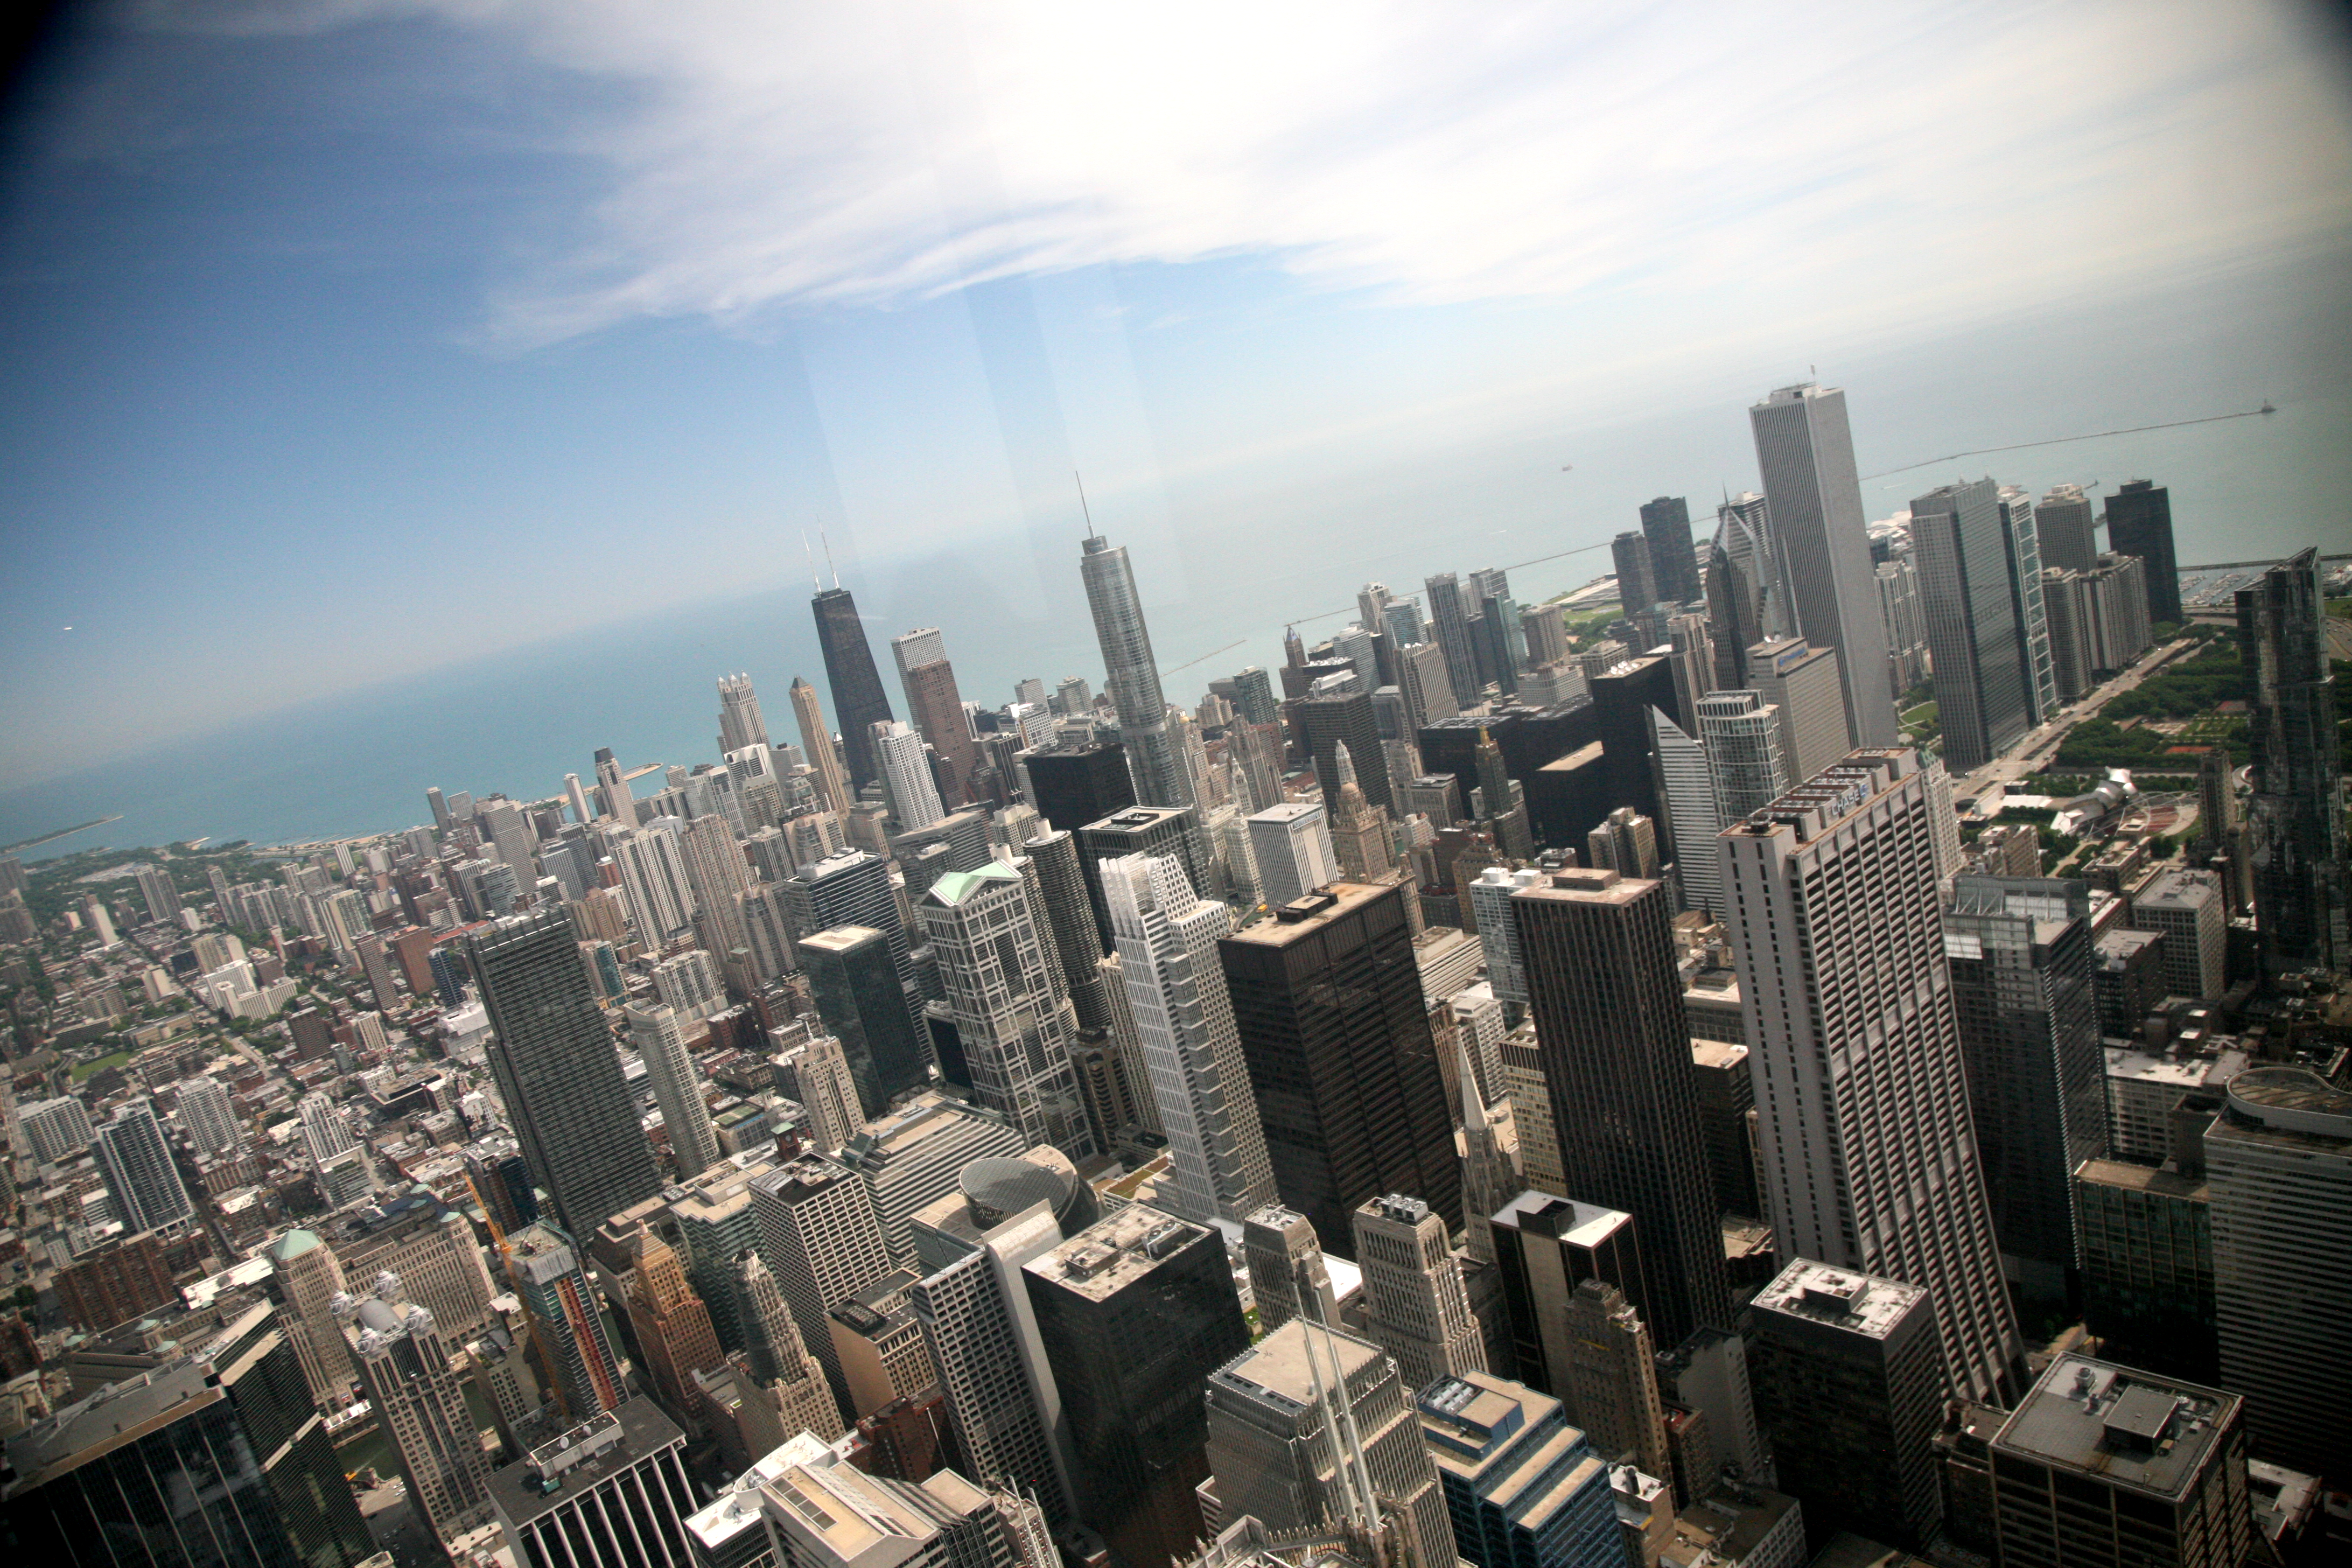
horizon, architecture, skyline, street, photography, building, city, skyscraper, cityscape, downtown, chicago, tower block, buildings, overview, 5d, loop, metropolis, willistower, theloop, searstower, iconicchicago, aerial photography, urban area, residential area, human settlement, atmosphere of earth, metropolitan area